Pennsylvania Route 155

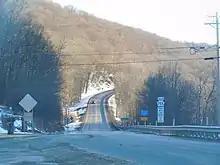
Looking south along PA 155 at Keating Summit

PA 155 begins at an intersection with PA 120 in the community of Emporium Junction in Shippen Township, Cameron County, heading north on two-lane undivided Sizerville Road. The road passes businesses and homes, passing through Prospect Park. The route heads through forested areas with some fields and residences, running to the east of the Sinnemahoning Portage Creek and the Buffalo Line railroad line, which is owned by Norfolk Southern and operated by the Western New York and Pennsylvania Railroad. Farther north, PA 155 crosses the creek and heads to the north-northeast, continuing into Portage Township. Here, the route runs through small areas of agriculture before heading away from the creek and the railroad line and continuing into forests and passing to the west of Sizerville State Park.